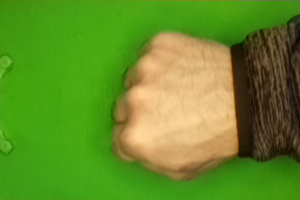
Label: rock